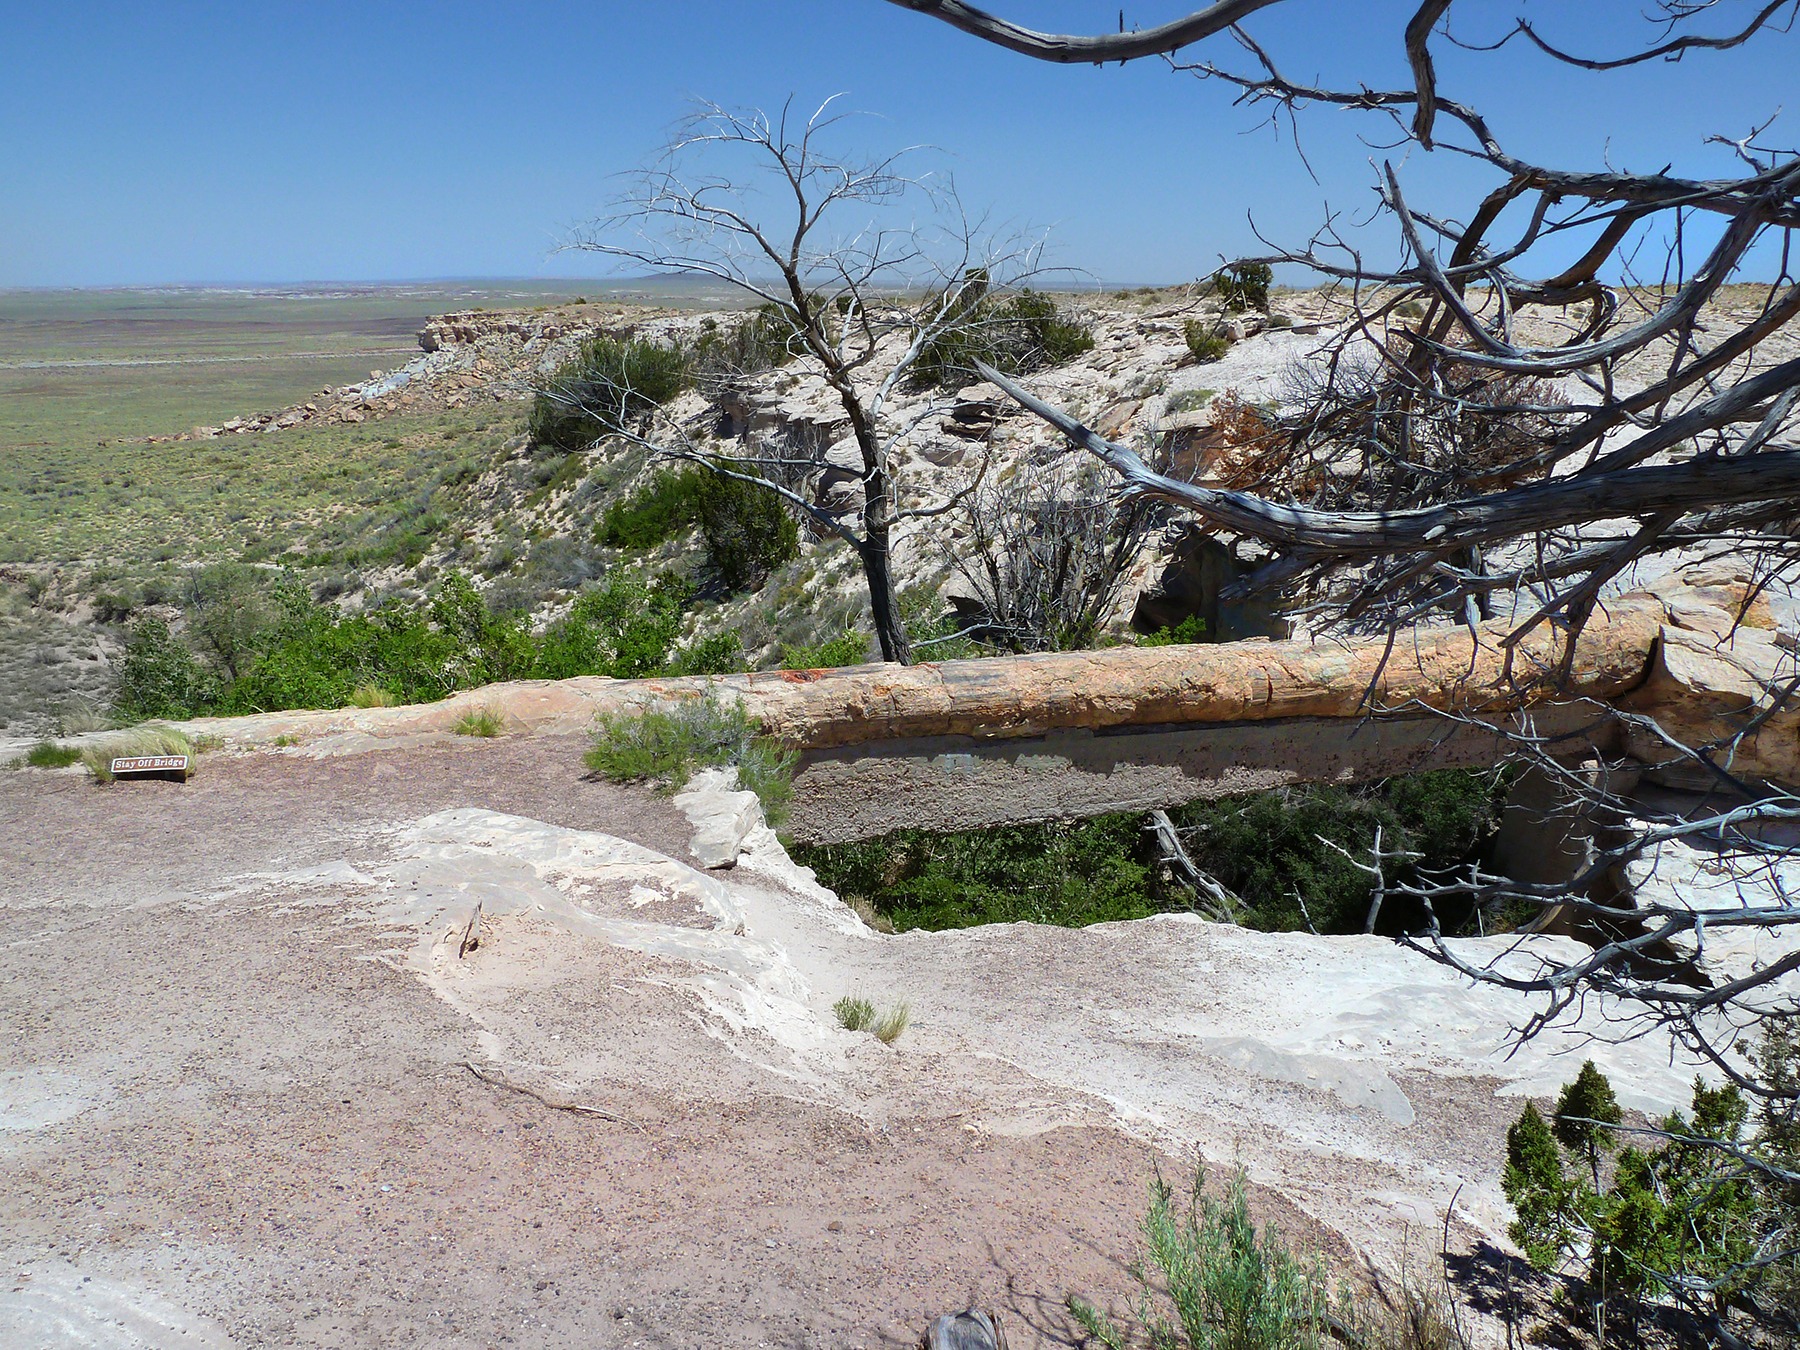
landscape, nature, rock, wilderness, mountain, wood, trail, desert, valley, dry, scenery, usa, colorful, erosion, arizona, rocks, hills, geology, hot, tourist attraction, petrified, petrified forest, petrified wood, painted desert, rolling hills, petrified forest national park, opal wood, fossil wood, silicified wood, wood opal, stony wood